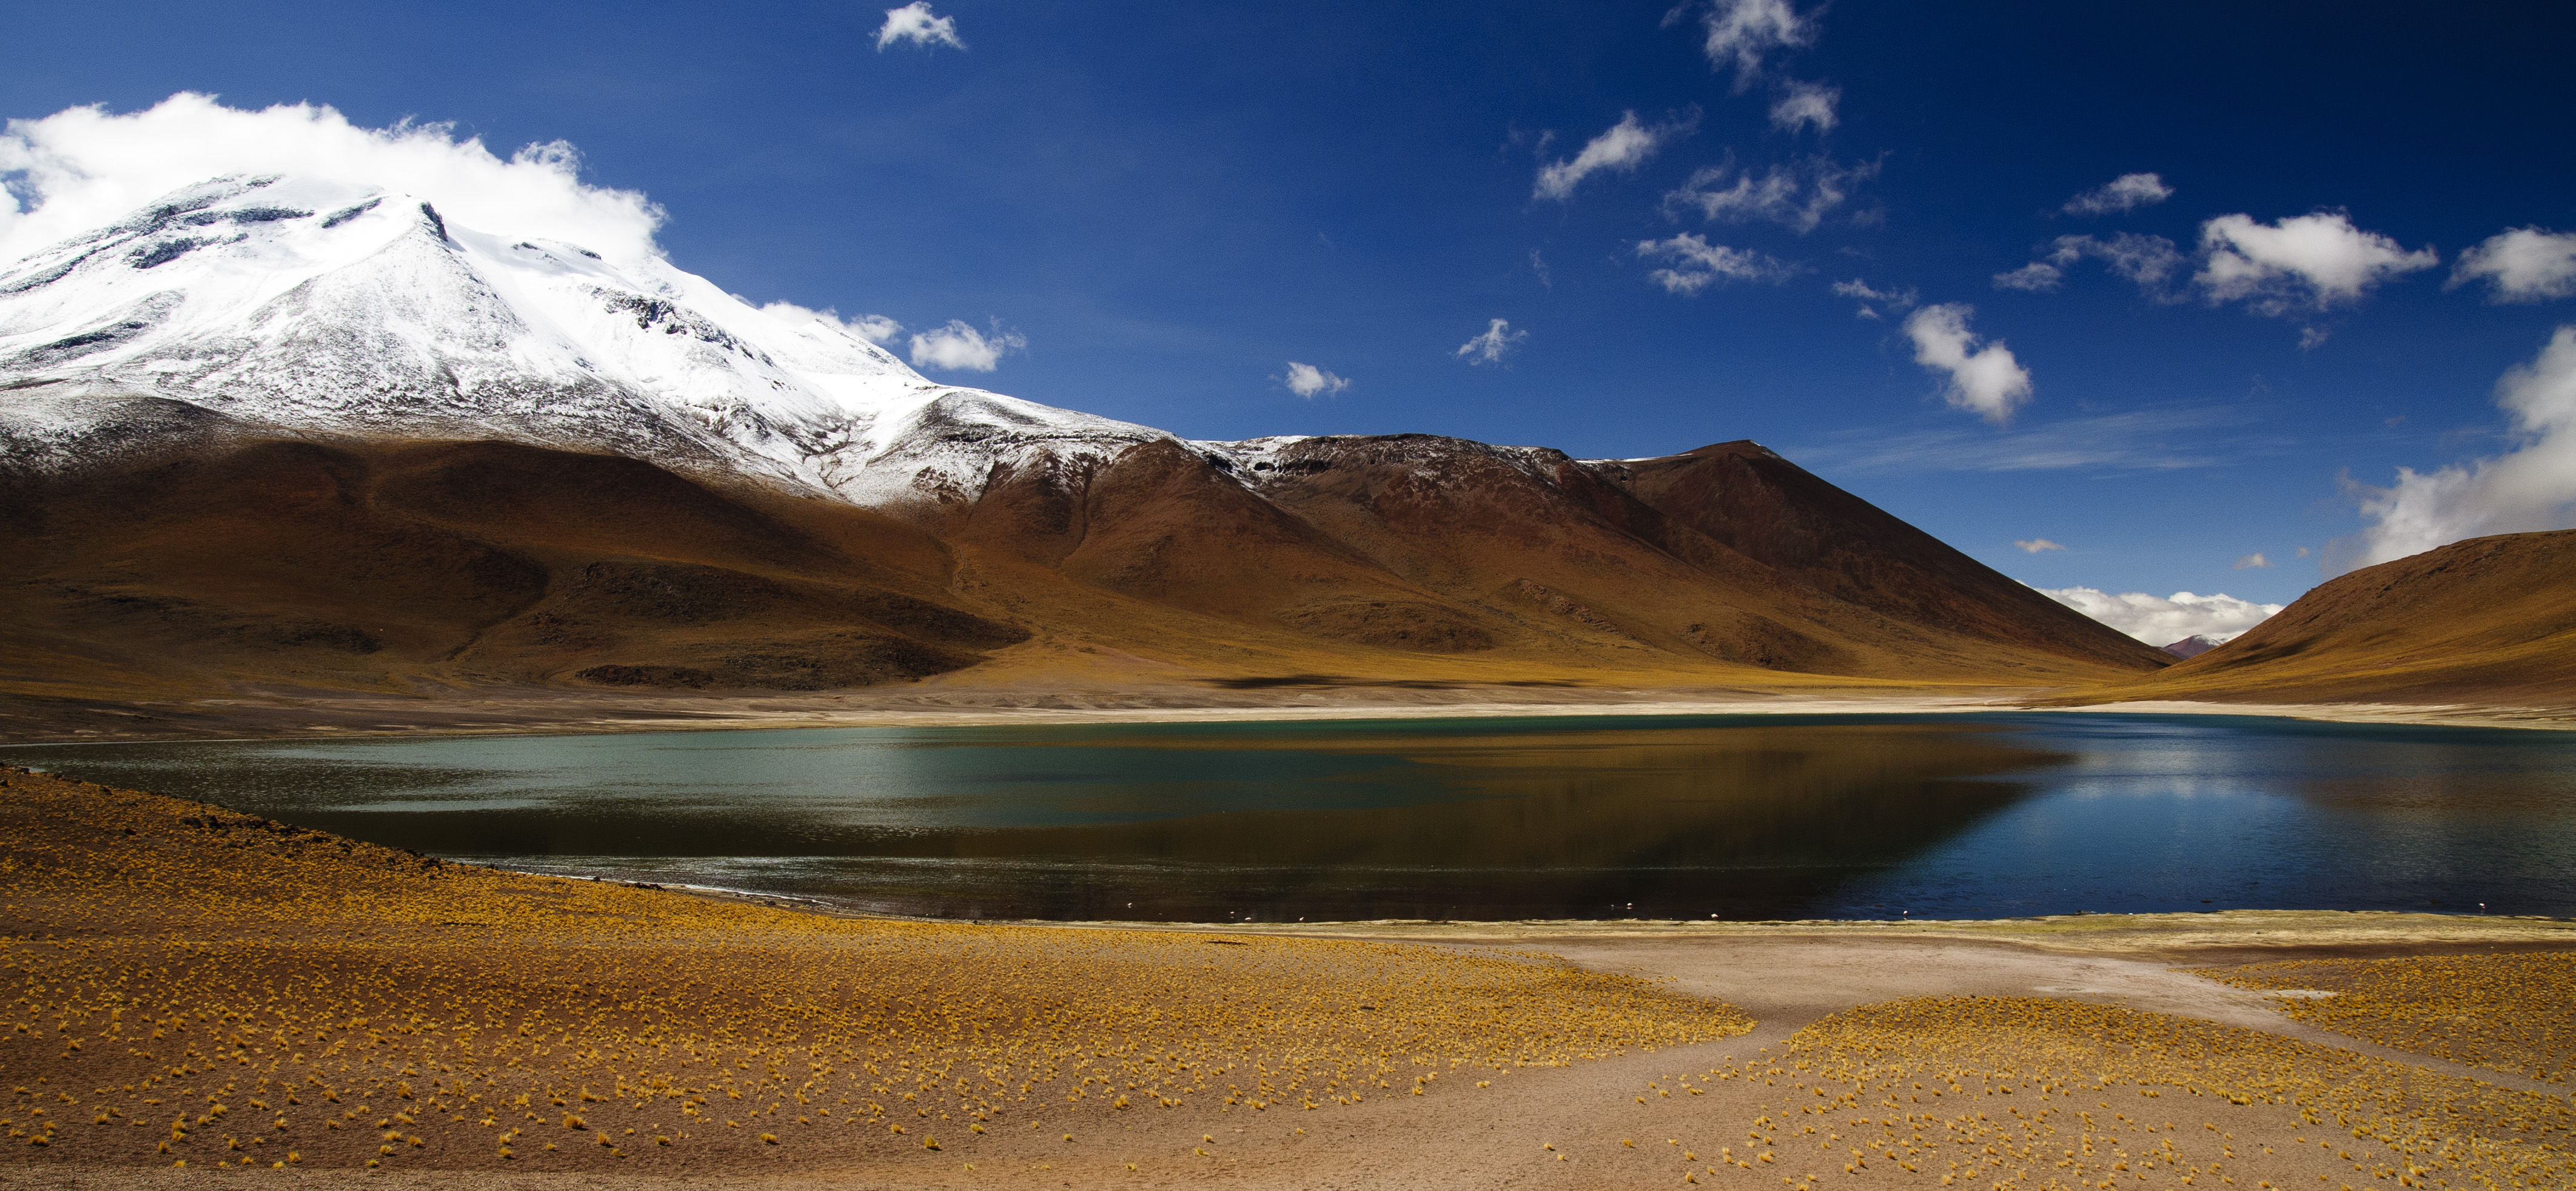
landscape, nature, wilderness, mountain, cloud, morning, hill, lake, dawn, valley, mountain range, reflection, reservoir, nikon, highland, chile, badlands, plateau, fell, loch, sanpedrodeatacama, d300, landform, geographical feature, mountainous landforms